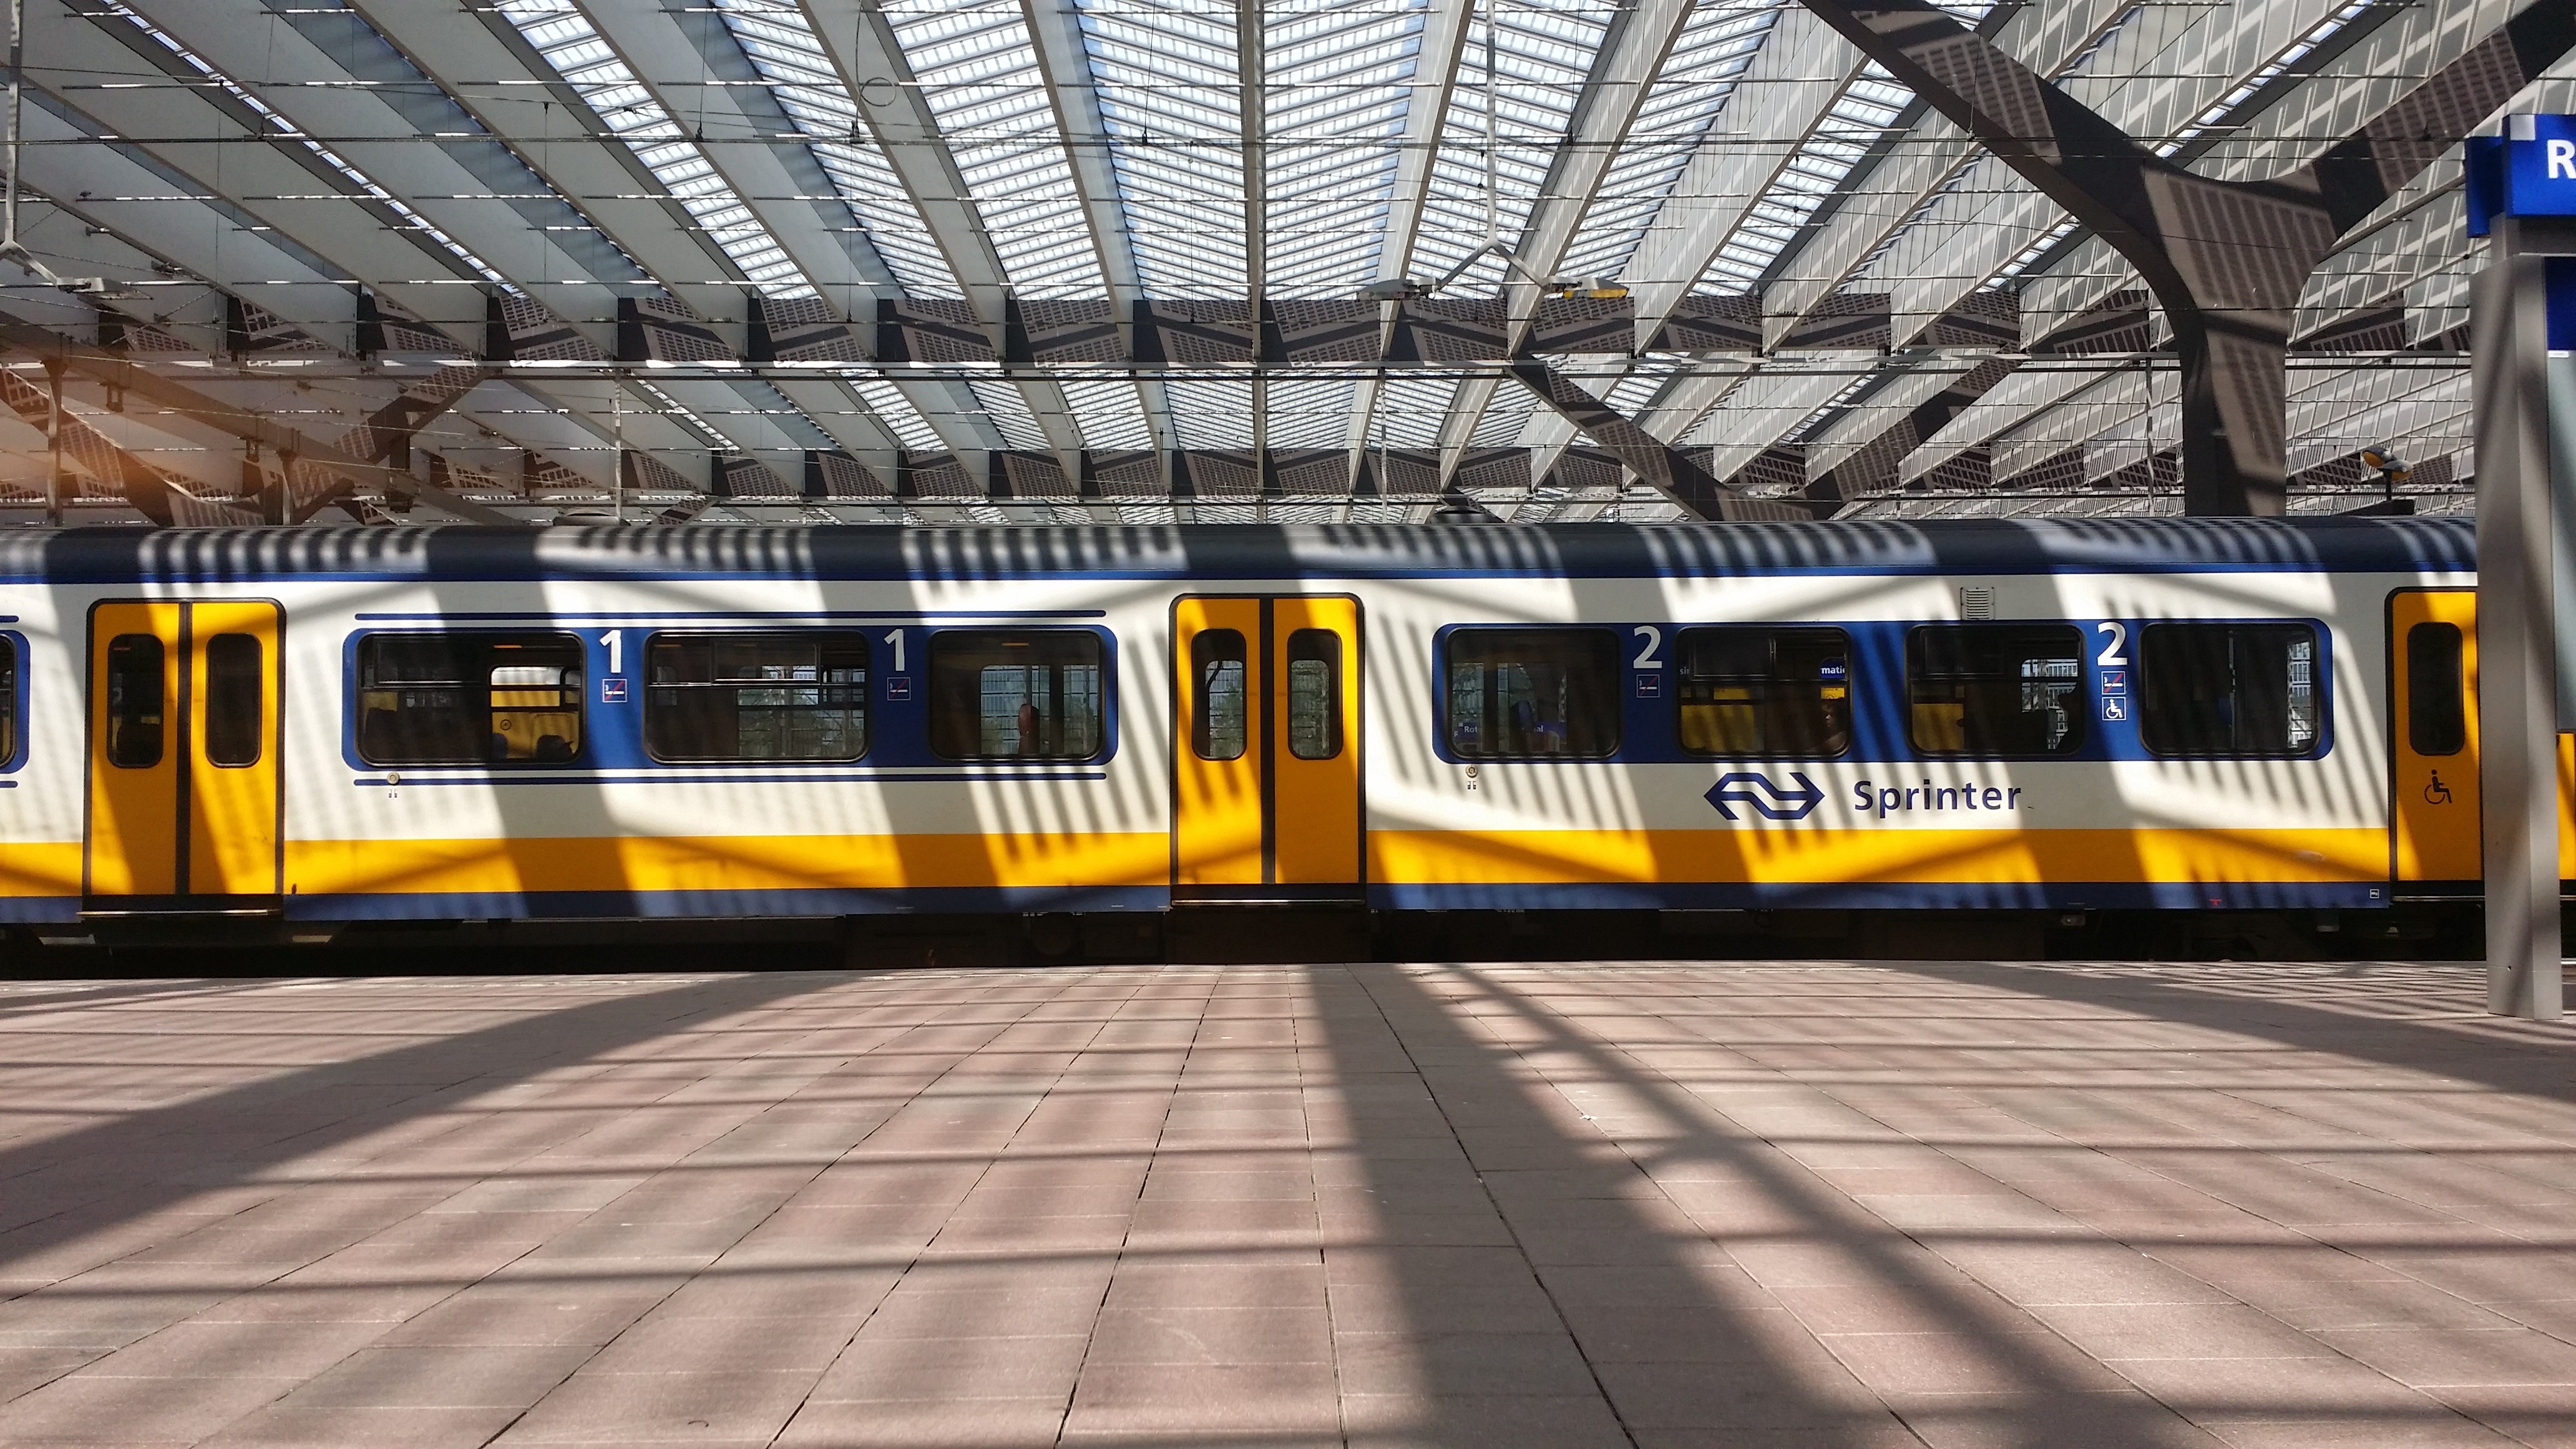
railway, wagon, perspective, train, travel, tram, transportation, transport, vehicle, shadow, station, train station, movement, public transport, passenger, land vehicle, rolling stock, metropolitan area, rapid transit, railroad car, passenger car